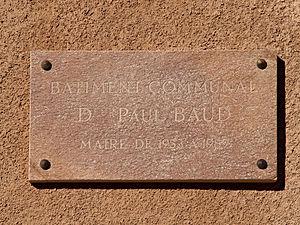
Antisanti est une commune française située dans la circonscription départementale de la Haute-Corse et le territoire de la collectivité de Corse. Elle appartient à l'ancienne piève de Rogna.